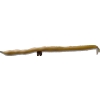
Label: bean_pod